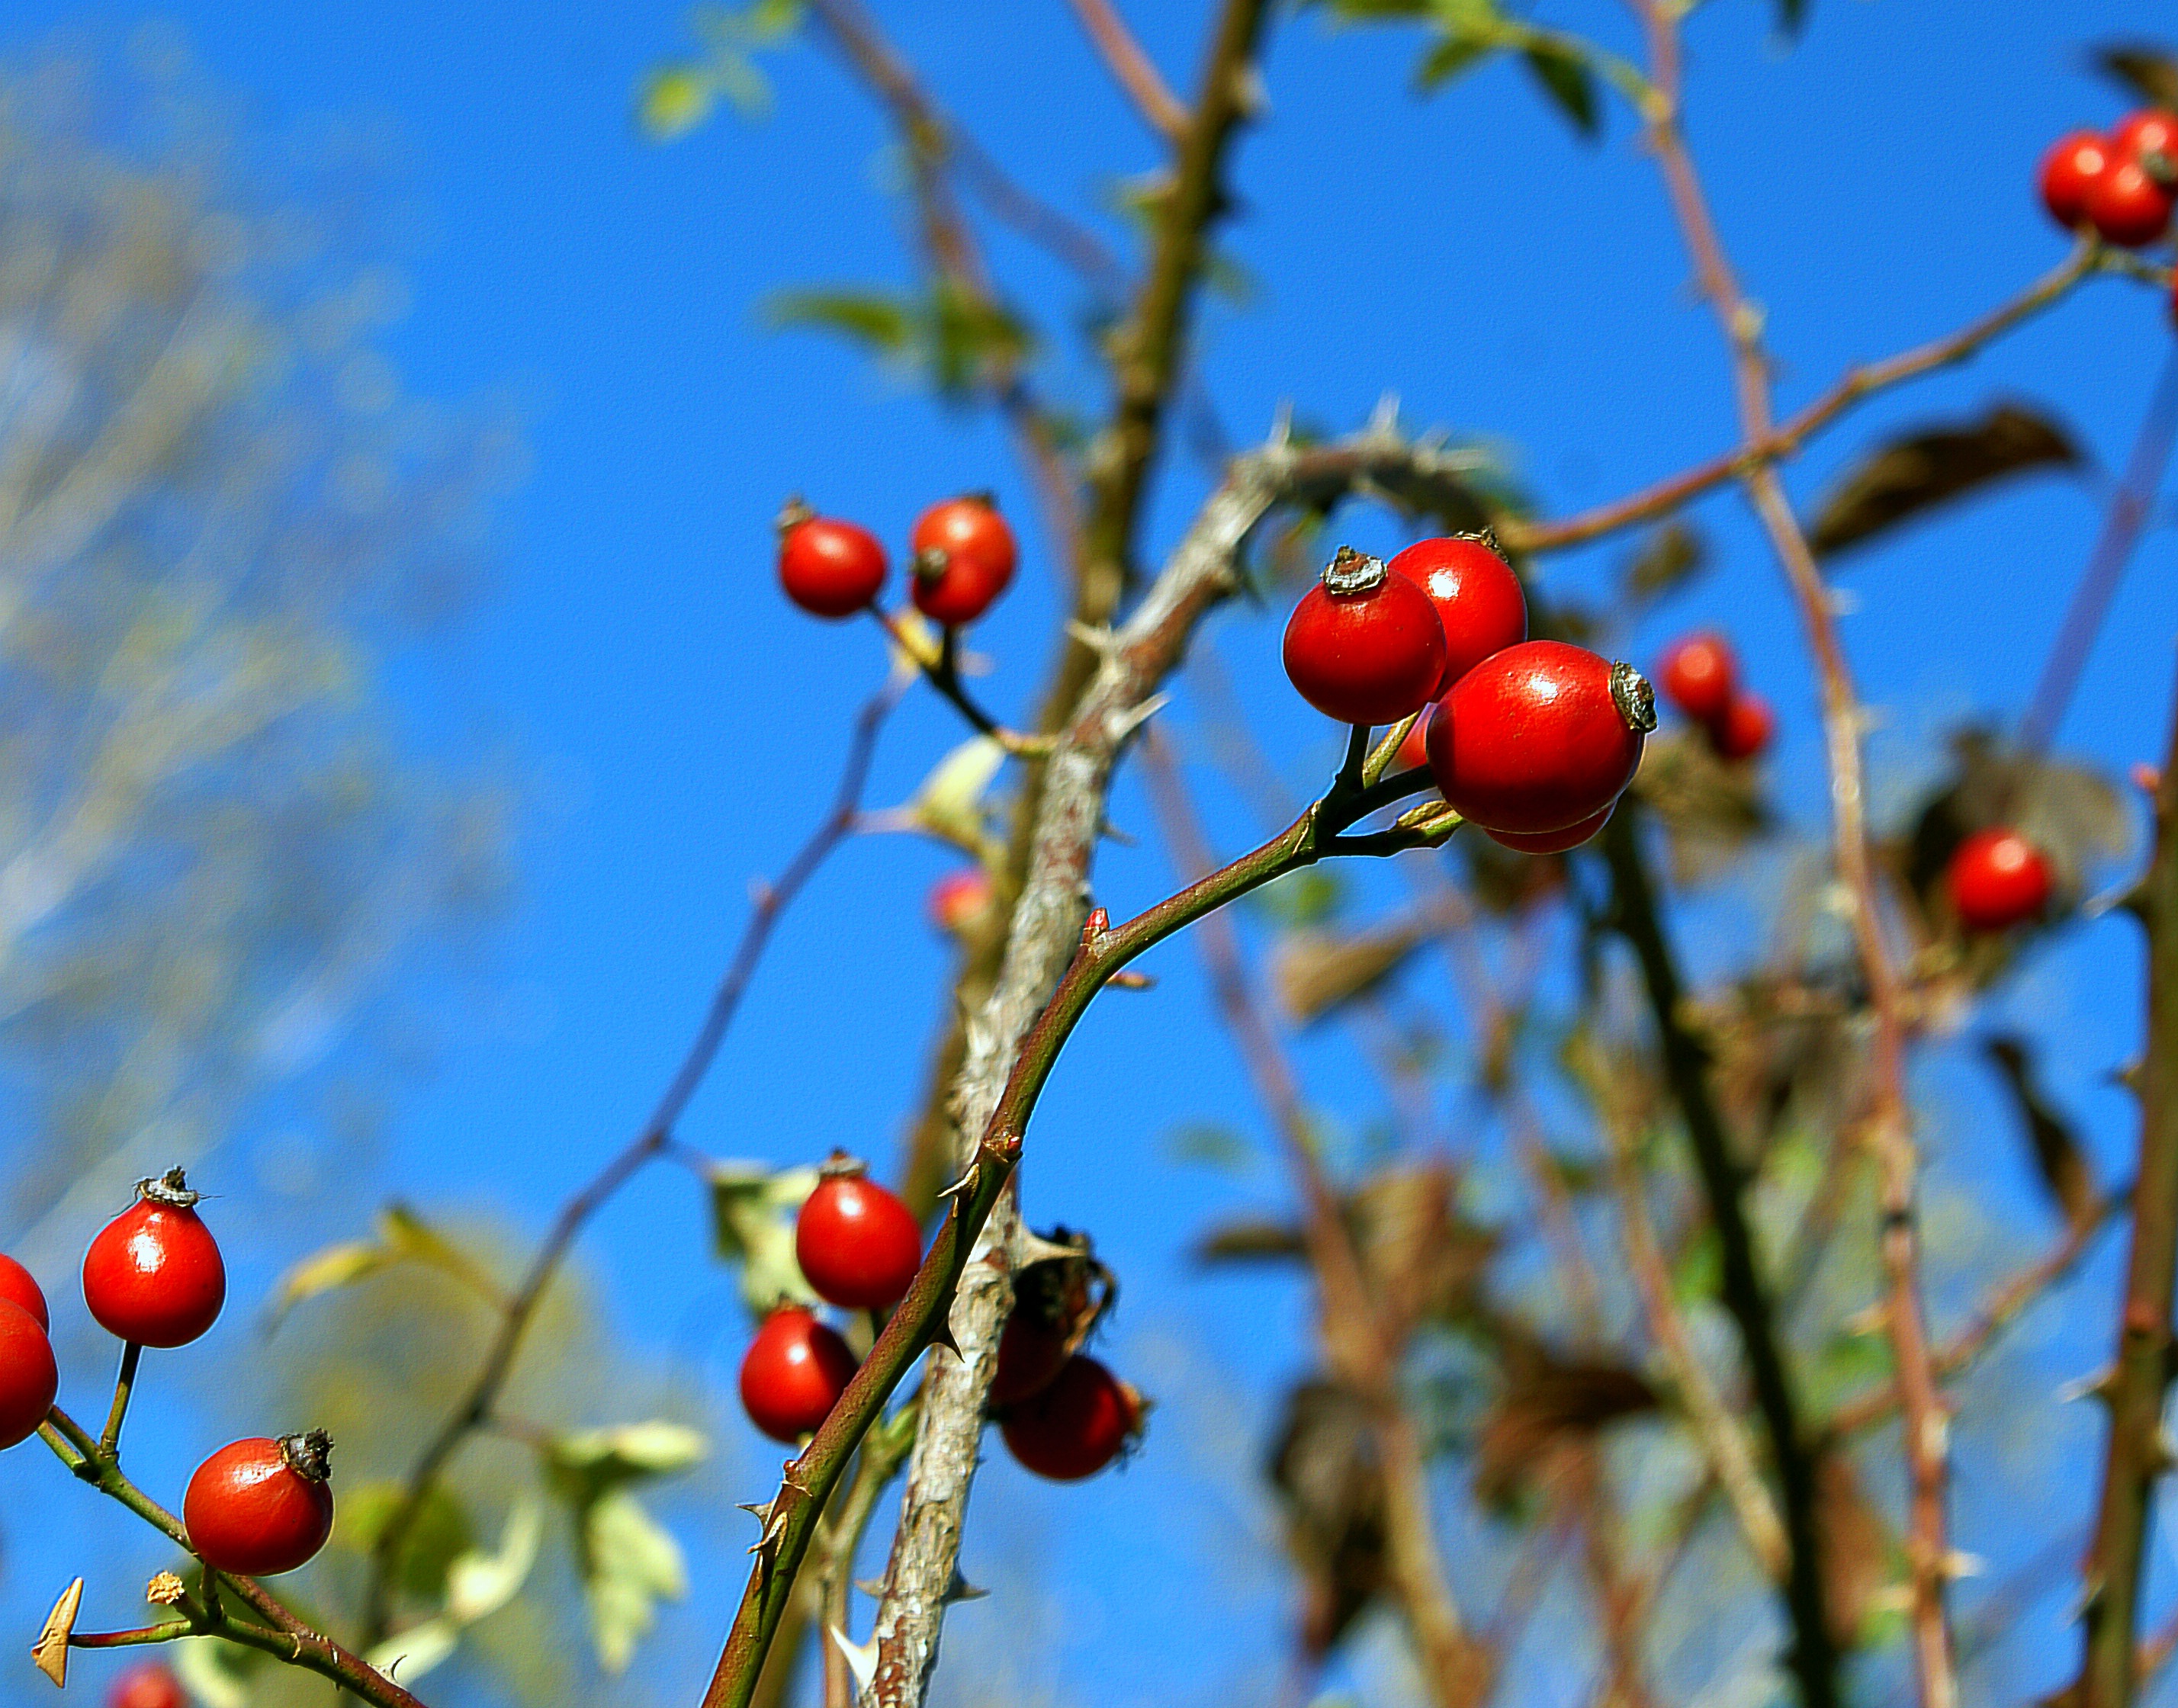
tree, nature, branch, blossom, plant, fruit, leaf, flower, bush, food, red, produce, autumn, flora, season, heat, plants, sunny, shrub, hard, sprig, shiny, rowan, wild rose, rose hip, macro photography, flowering plant, rose family, the stems, stabbing, fruiting, the fruit of the rose, land plant, spikes of rose